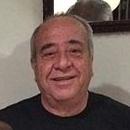
Age: 62